October 9 Revolution

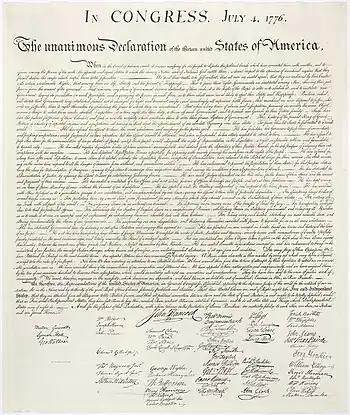
United States Declaration of Independence

In colonial times, there were various rebellions against the Spanish regime. In the Real Audiencia of Quito, between July 1592 and April 1593, the Crisis of the Alcabalas took place. It resulted in a confrontation between "Criollos", supported by the councils, and the Crown, who defended the interests of the Audiencia. The main reason for these events was the alcabala taxes imposed on the entire Viceroyalty of Peru for the "Criollos", exempting the indigenous people. The reason for these taxes was the costly wars Spain was waging in northern Europe. The disturbances led to violent confrontations that were controlled by troops sent by the Viceroy of Peru. As a consequence of these uprisings, the council was sanctioned and the autonomy that the city of Quito had enjoyed was diminished.